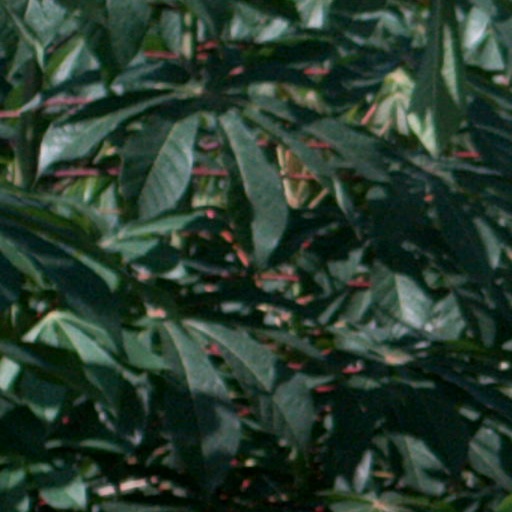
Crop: cassava